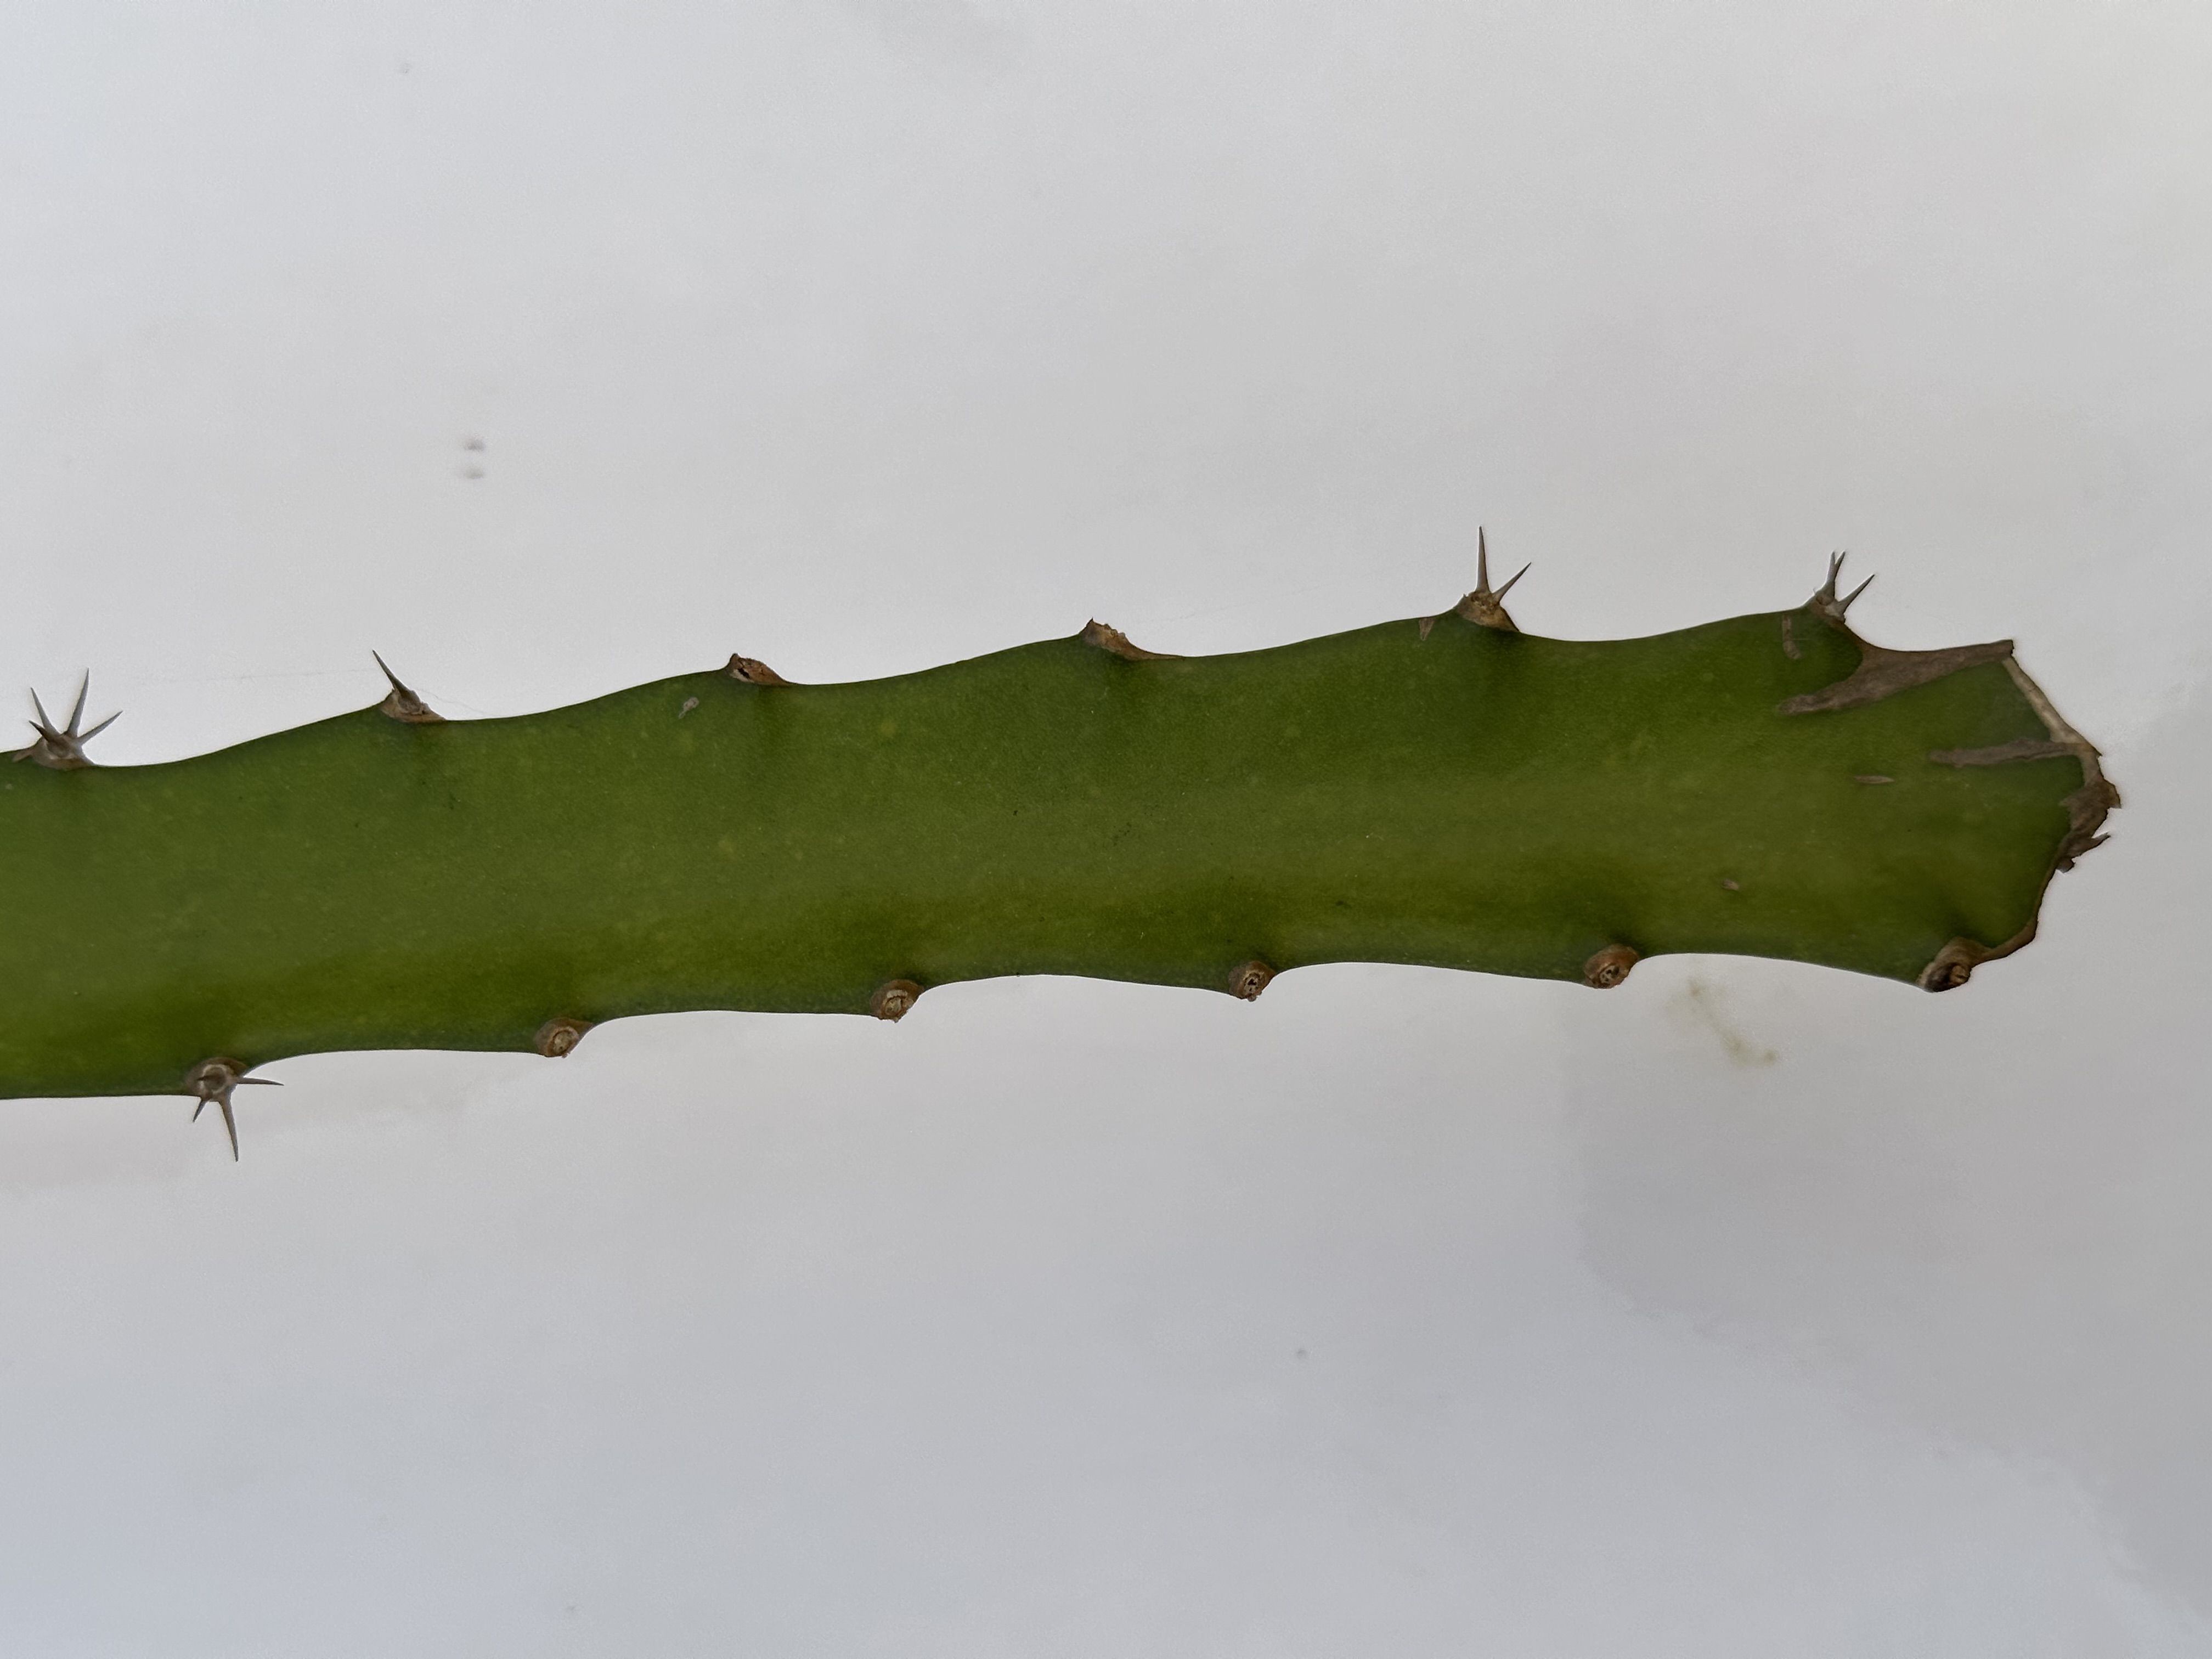
Label: Good leaf